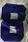
Number: 8